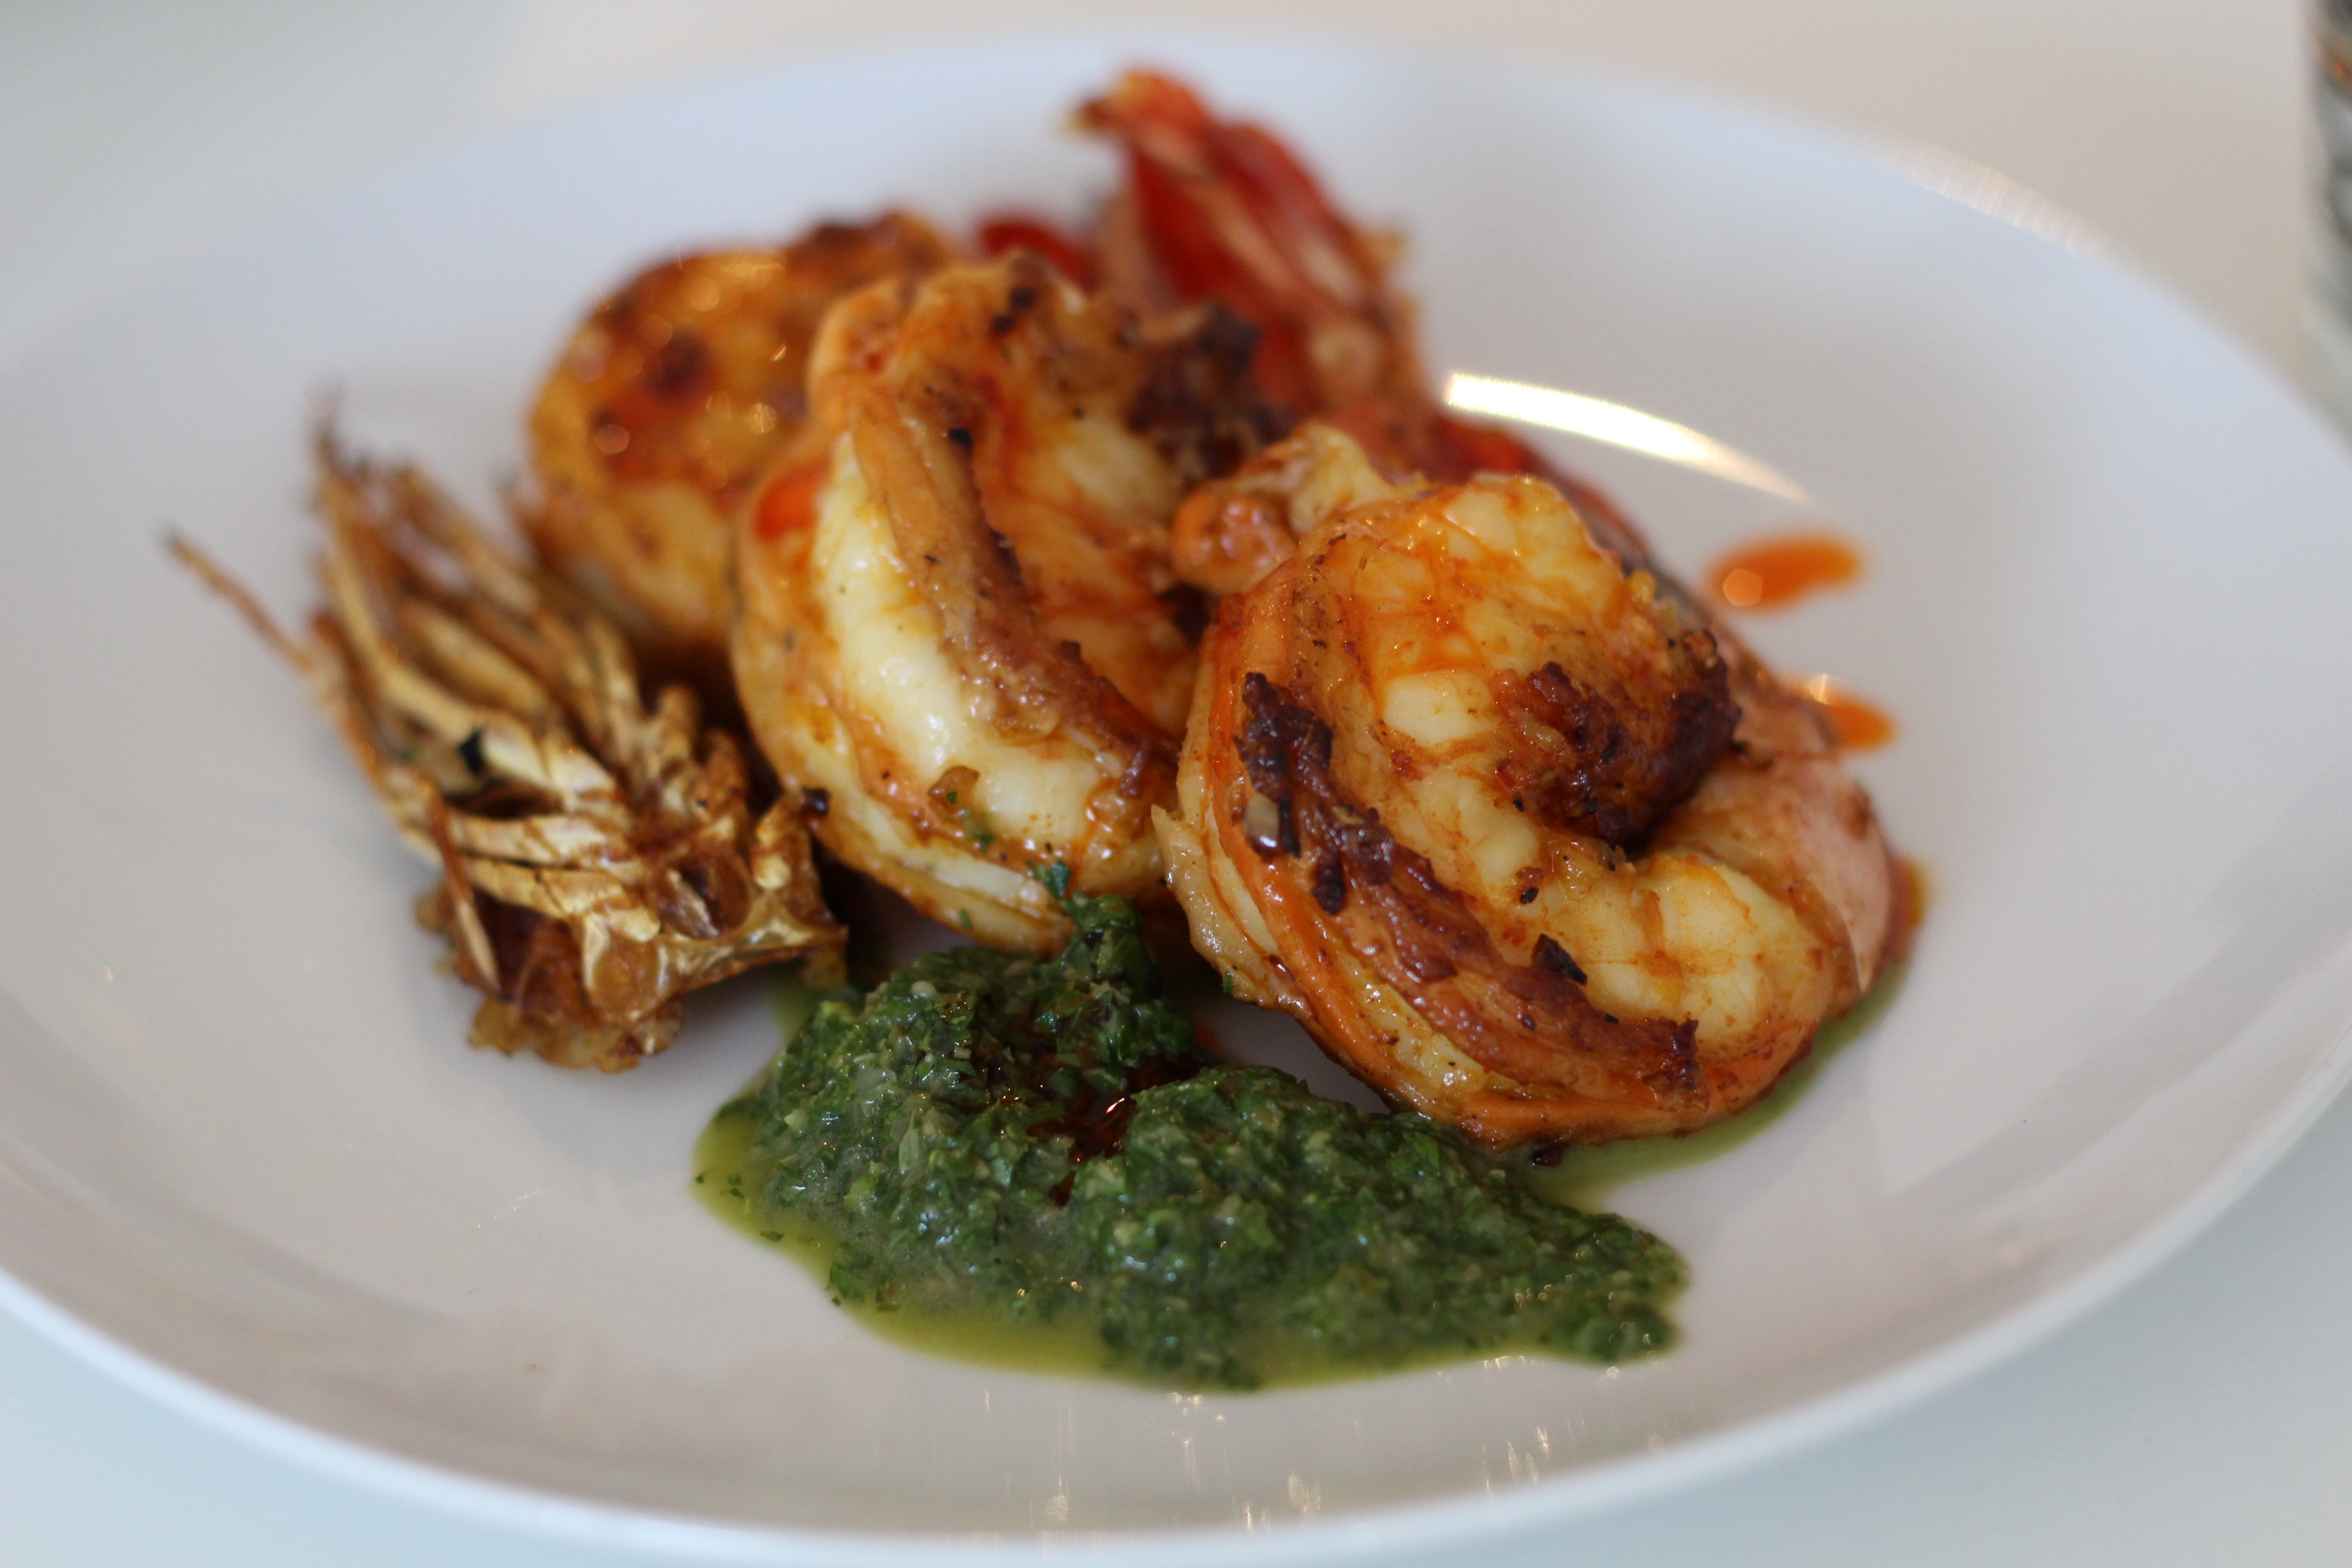
restaurant, dish, meal, food, green, cooking, produce, vegetable, plate, seafood, fresh, gourmet, healthy, eat, lunch, cuisine, shellfish, sauce, delicious, invertebrate, shrimp, dinner, tasty, vegetarian food, traditional, prawns, prepared, appetizer, fried food